Everglades National Park

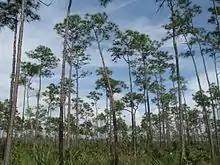
The park protects the last stands of pine rockland in Florida.

After the park was established, private property in the Flamingo area was claimed by eminent domain, and the site was incorporated into the park as a visitor center.